Stuckist demonstrations

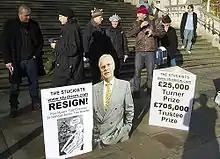
Stuckists outside the Turner Prize, Tate Britain, December 2005, demonstrate against the purchase of Chris Ofili's "The Upper Room". The cutout is Tate Chairman Paul Myners.

There were two Stuckist demonstrations, one at the press launch on 19 October and one at the prize-giving day on 6 December. On 10 October, Charles Saatchi had been quoted in the press as saying there were not enough painters in the Prize—"For the last 10 years, only five of the 40 Turner Prize artists have been pure painters."